Purple Day

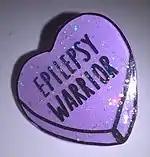
A purple brooch bearing an inscription pertaining to epilepsy

Purple Day is held annually on March 26. Supporters are encouraged to wear a purple-coloured item of clothing. Purple is the international color for epilepsy and is also a color that symbolizes solitude.